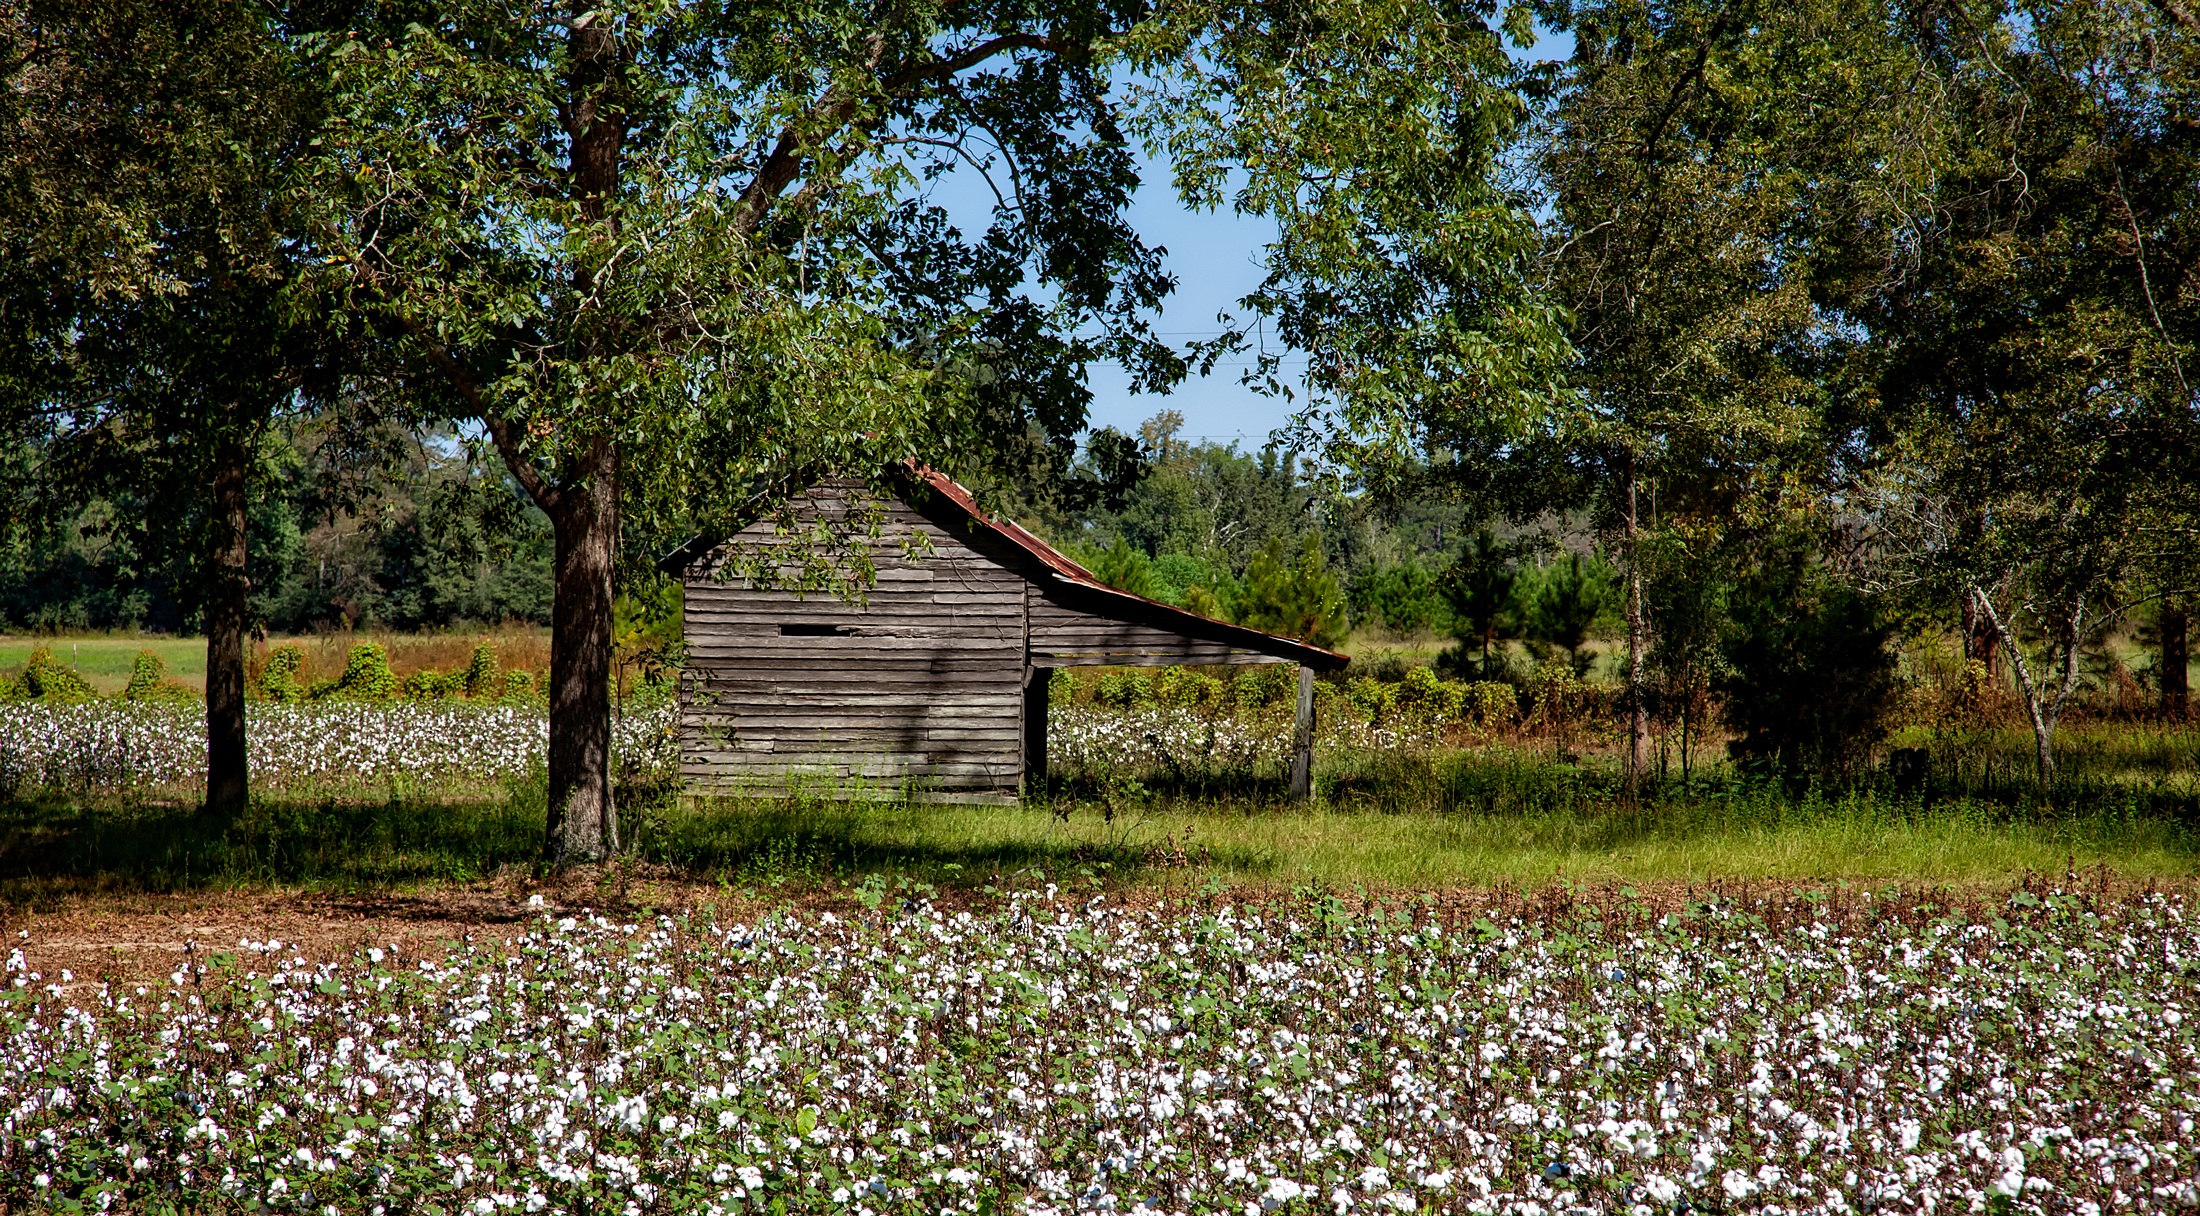
landscape, tree, nature, forest, field, farm, lawn, meadow, countryside, leaf, flower, barn, shed, summer, rural, spring, pasture, autumn, agriculture, garden, trees, outdoors, hdr, wetland, plantation, woodland, habitat, cotton, rural area, alabama, natural environment